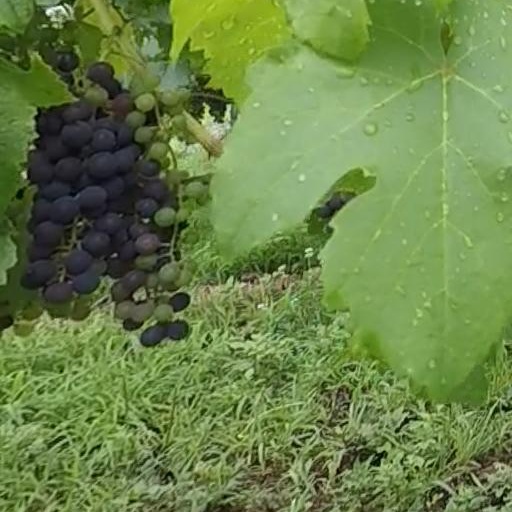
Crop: grape